Josiah Ogden Hoffman

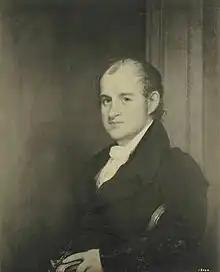
portrait by Gilbert Stuart

Josiah Ogden Hoffman (April 14, 1766 – January 24, 1837) was an American lawyer and politician. He was an esteemed friend of Alexander Hamilton and Washington Irving.